KGAB

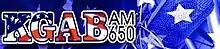
Previous logo

On October 11, 1979, the station changed its call sign to KUUY and on December 9, 1996, to KMRZ. On March 21, 1997, the station became the current KGAB.